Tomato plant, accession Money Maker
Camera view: horizontal (90 deg, fisheye); turntable rotation: 330 degrees
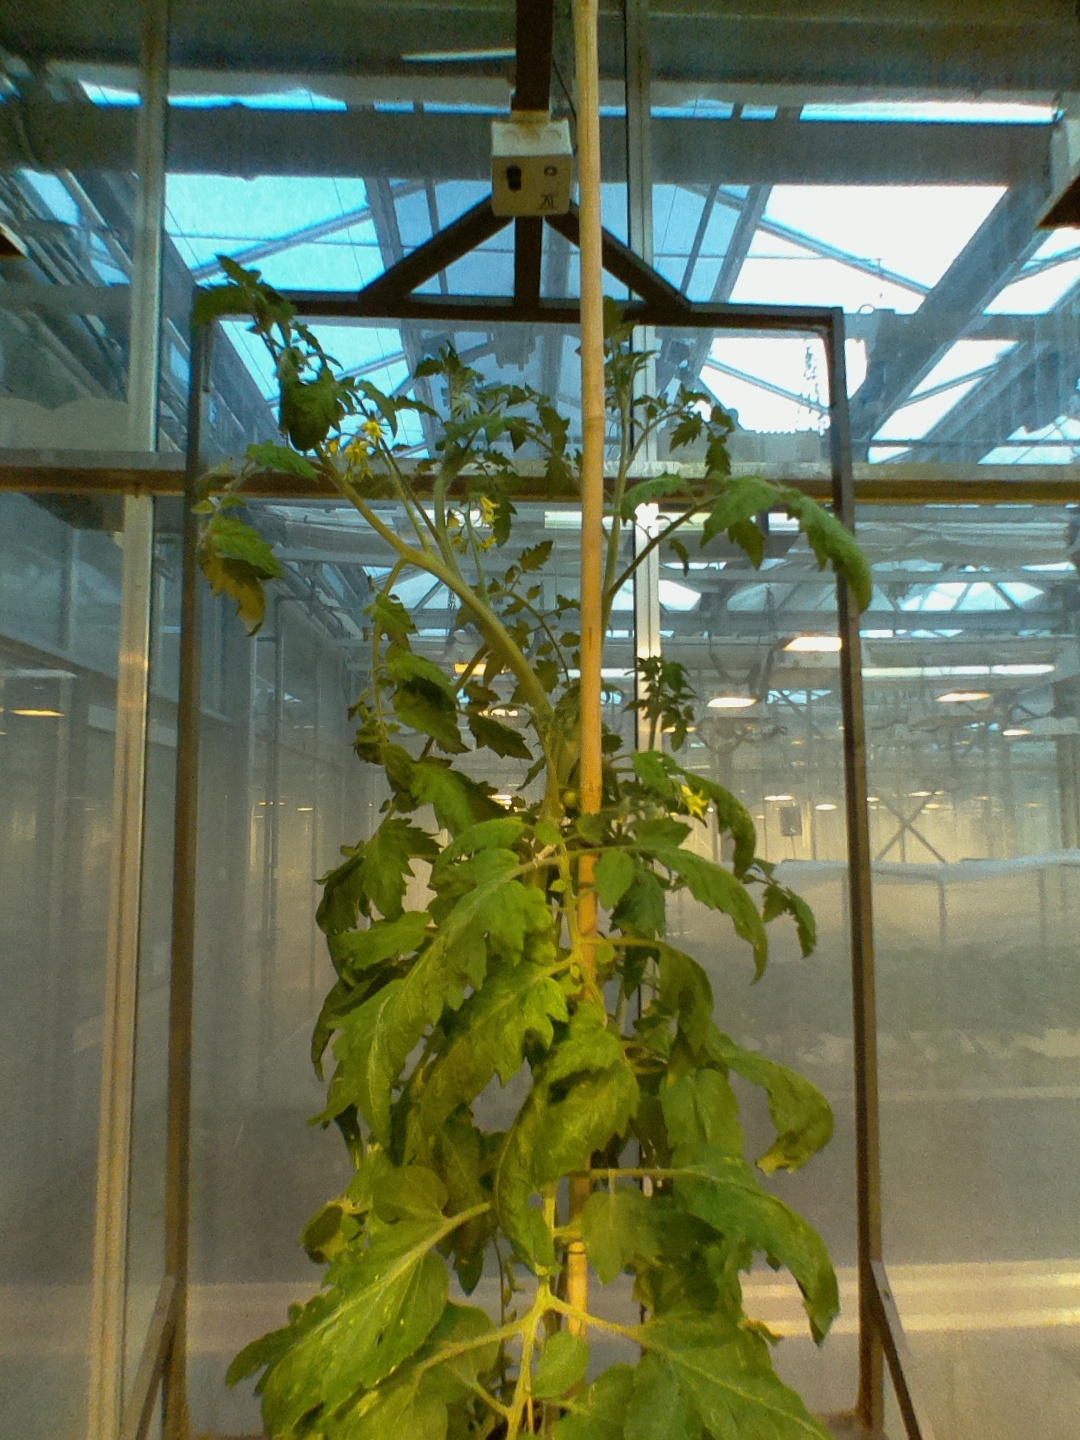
BBCH growth stage 68: Full flowering, 80%-90% of flowers open, more petals falling